Henry Petre

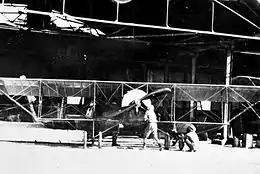
Front view of single-engined biplane and two men in front of a large open hangar

On 8 February 1915, the Australian government received a request from the British Government of India for aerial assistance in the campaign against the Turks in Mesopotamia. Sufficient aircrew and supporting personnel were available for only half a flight, so the unit, the AFC's first to see active service, became known as the Mesopotamian Half Flight. Petre was appointed the Half Flight's commanding officer and embarked for Basra via Bombay on 14 April, later to be joined by fellow pilots White, Merz and Lieutenant William Treloar, along with thirty-seven ground staff.